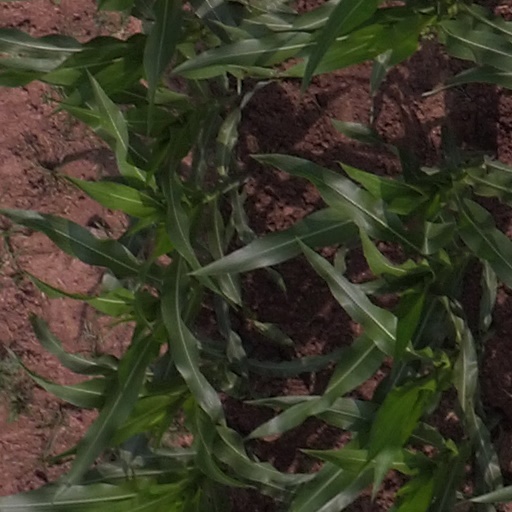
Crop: maize; corn